Romance and Arabella

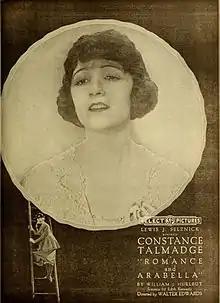
Advertisement

Romance and Arabella is a 1919 American silent romantic comedy film directed by Walter Edwards and starring Constance Talmadge, Harrison Ford, and Monte Blue.